Borough Hall/Court Street station

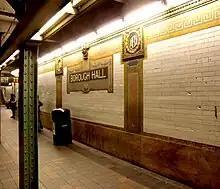
Mosaic name tablet and cartouches on the Eastern Parkway Line platform

The Borough Hall station opened on January 9, 1908, as the terminal for the extension of the IRT Lexington Avenue Line from Lower Manhattan. Borough Hall was the first underground subway station in Brooklyn; people waved flags throughout the borough to celebrate the station's opening, and officials celebrated the occasion with a parade and a banquet. Prior to the Borough Hall station's opening, the only rapid transit in Brooklyn had been the Brooklyn Rapid Transit Company (BRT)'s elevated lines, which operated only as far as the Manhattan ends of the Brooklyn Bridge. The opening of the station thus also alleviated congestion on lines that used the Brooklyn Bridge. A temporary switch was installed just west of the station, allowing trains to terminate on the southbound track until the line could be extended. An extension to Atlantic Avenue opened on May 1, 1908, completing the Contract 2 IRT line. Bronze bas-reliefs by William Ordway Partridge were installed at the Borough Hall station in early 1909 to denote the station's status as Brooklyn's first underground subway station.